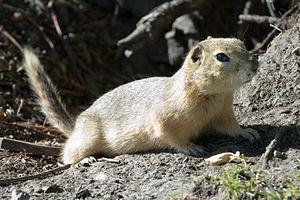
Cette liste traite des mammifères se trouvant au Canada. Il y a environ 200 espèces de mammifères indigènes au Canada. La grandeur de son territoire offre une grande variété d'écosystèmes allant des montagnes aux plaines en passant par les espaces habités. On retrouve au Canada la moitié des espèces mondiales de Cétacés. Le groupe ayant le plus d'espèces sont les Rongeurs alors que le moins nombreux est celui des Didelphimorphes avec une seule espèce.
Le Spermophile de Richardson, appelé aussi Écureuil terrestre de Richardson est une espèce de rongeurs de la famille des Sciuridés vivant en Amérique du Nord.Il creuse de large tunnel complique dans la terre.